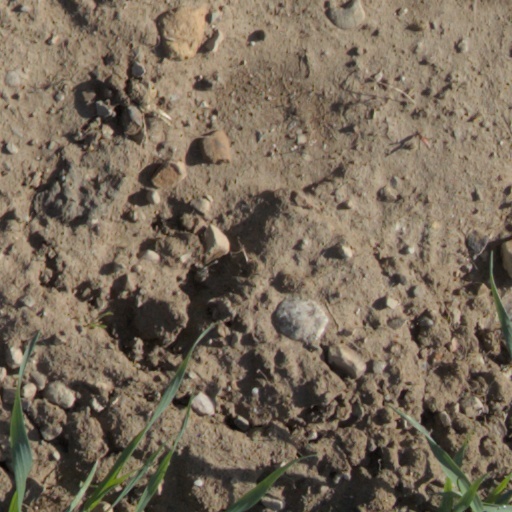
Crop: wheat